Maoism

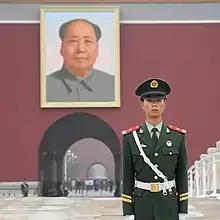
Despite falling out of favor within the Chinese Communist Party by 1978, Mao is still revered, with Deng's famous "70% right, 30% wrong" line

In his autobiography "Revolutionary Suicide," published in 1973, Newton wrote: